1st Moroccan Division (1939)

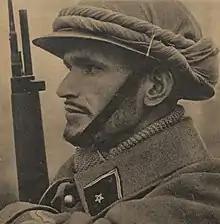
"Tirailleurs marocains" of the 1st Moroccan Division, 1939.

The 1st Moroccan Division created on 27 October 1939, was an infantry division of the Army of Africa which participated in the Battle of France (May–June 1940) during World War II.